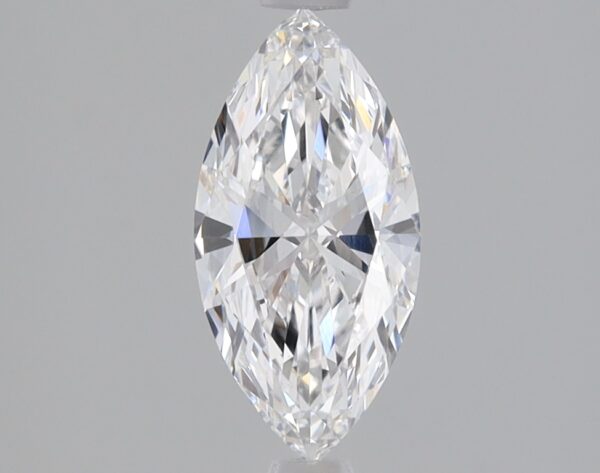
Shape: marquise
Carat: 0.81
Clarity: VS1
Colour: E
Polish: EX
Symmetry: EX
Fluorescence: NONE
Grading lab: IGI
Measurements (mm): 10.24 x 5.05 x 2.86